Roy Cimatu

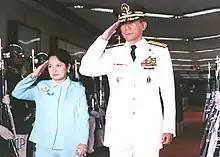
Then-Chief of Staff Cimatu with then-President Gloria Macapagal-Arroyo in May 2002

In May 2002, President Gloria Macapagal Arroyo appointed Cimatu as the 30th AFP Chief of Staff citing his accomplishments in his 36 years of military service. As the AFP chief, Cimatu crafted and implemented a comprehensive anti-terrorist campaign plan to break the backbone of the Abu Sayyaf and to decimate other terror groups in the country. He spearheaded "Operation Endgame" in Sulu under Operation Enduring Freedom that eventually led to the killing of Abu Sayyaf leader Abu Sabaya in June 2002. Cimatu retired on September 10, 2002, and was replaced by Benjamin Defensor Jr. as AFP chief.